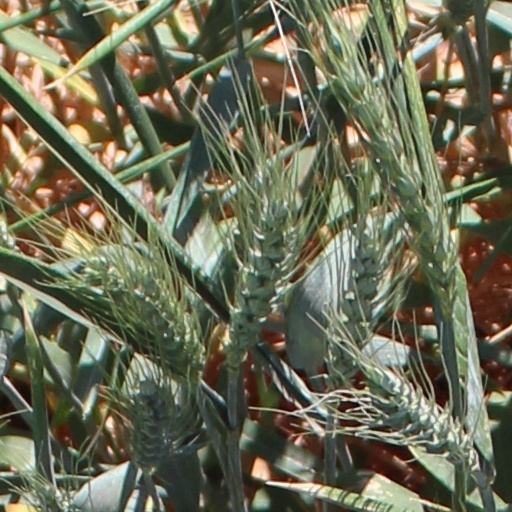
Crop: wheat